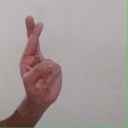
अक्षर: र